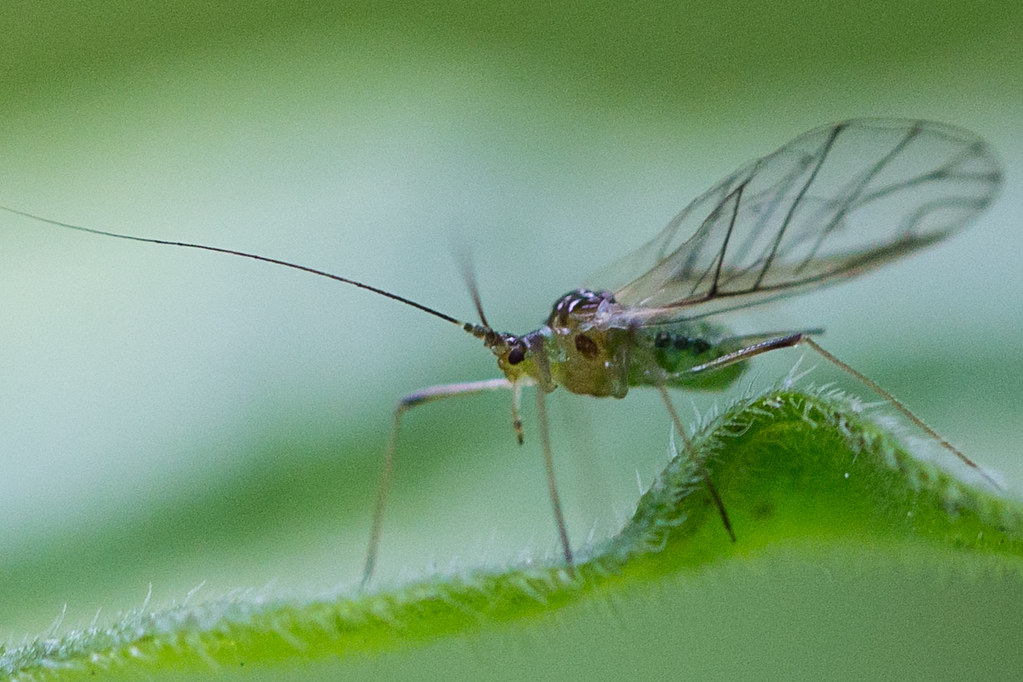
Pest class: green_peach_aphid